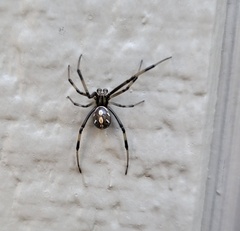
Species: Lactrodectus_hesperus